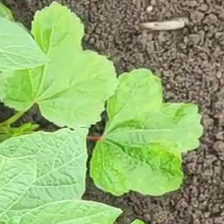
Weed species: Little_Mallow(Malva parviflora)